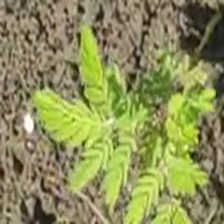
Weed species: Dwarf_cassia_(Chamaecrista pumila)